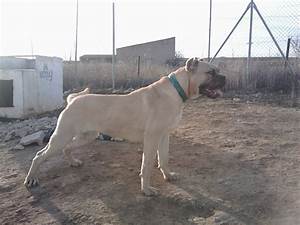
Label: cane